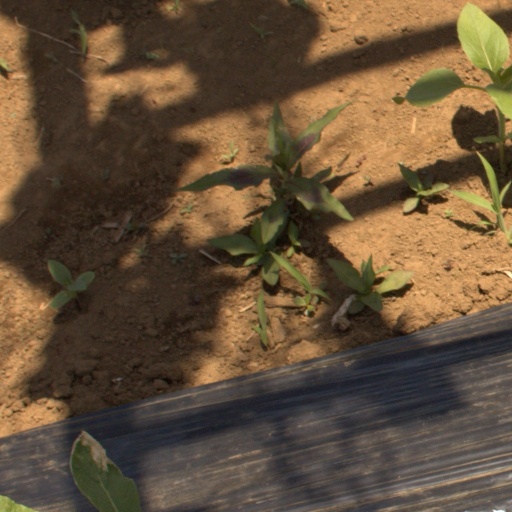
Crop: Jerusalem artichoke